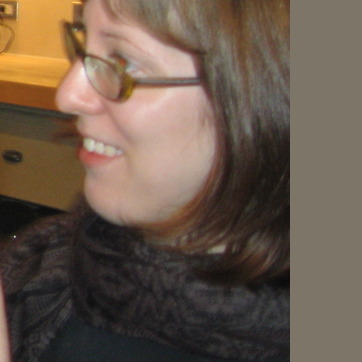
Material: skin